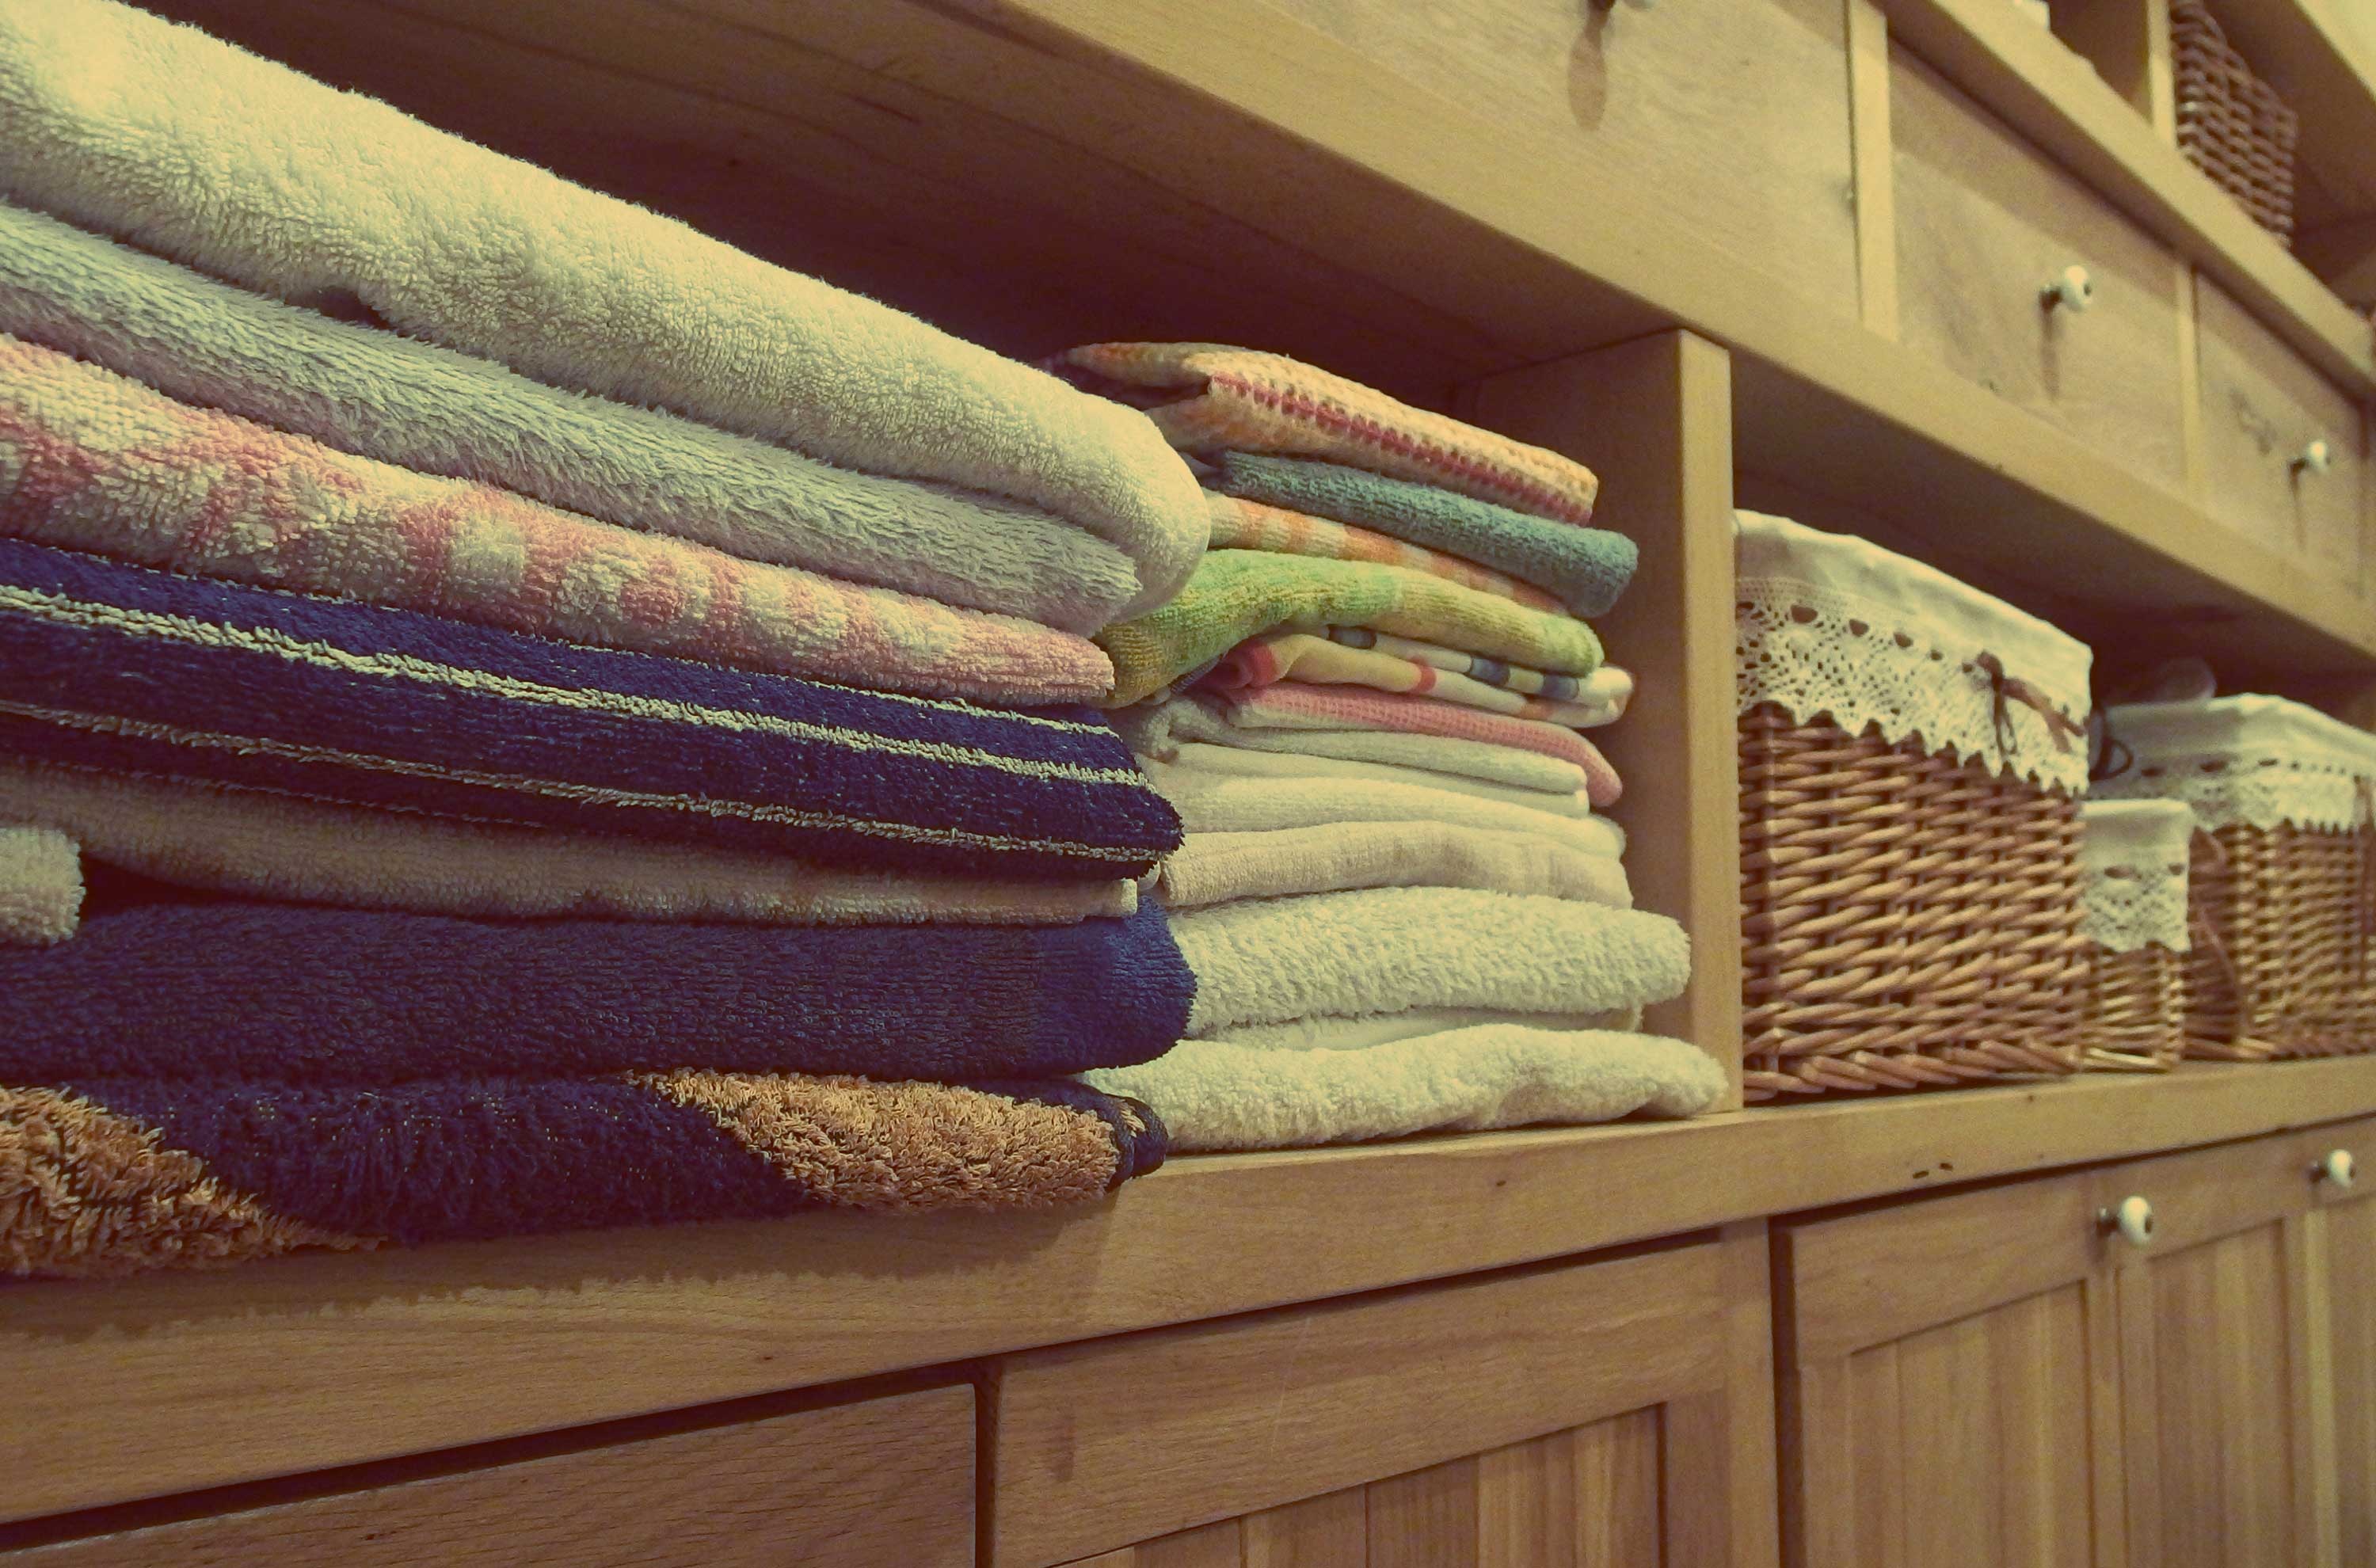
wood, wall, color, furniture, room, decor, material, interior design, textile, art, bed, towels, dresser, flooring, cupboards, window covering